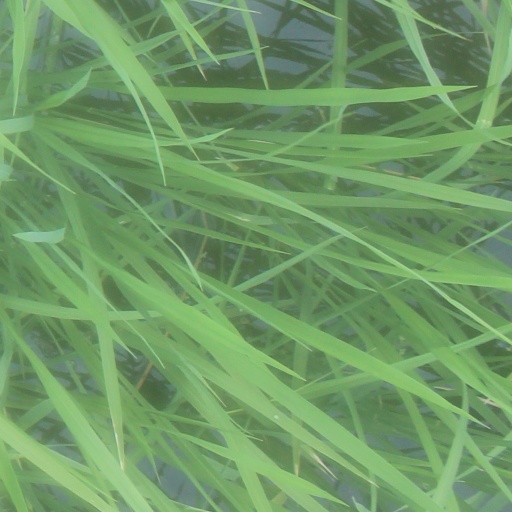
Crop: rice